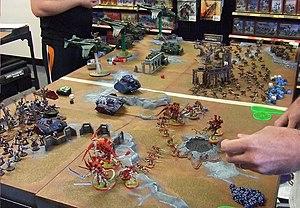
Warhammer 40,000 est un jeu de figurines produit depuis 1987 par la société Games Workshop, et situé dans un univers de fiction dystopique de type science fantasy.